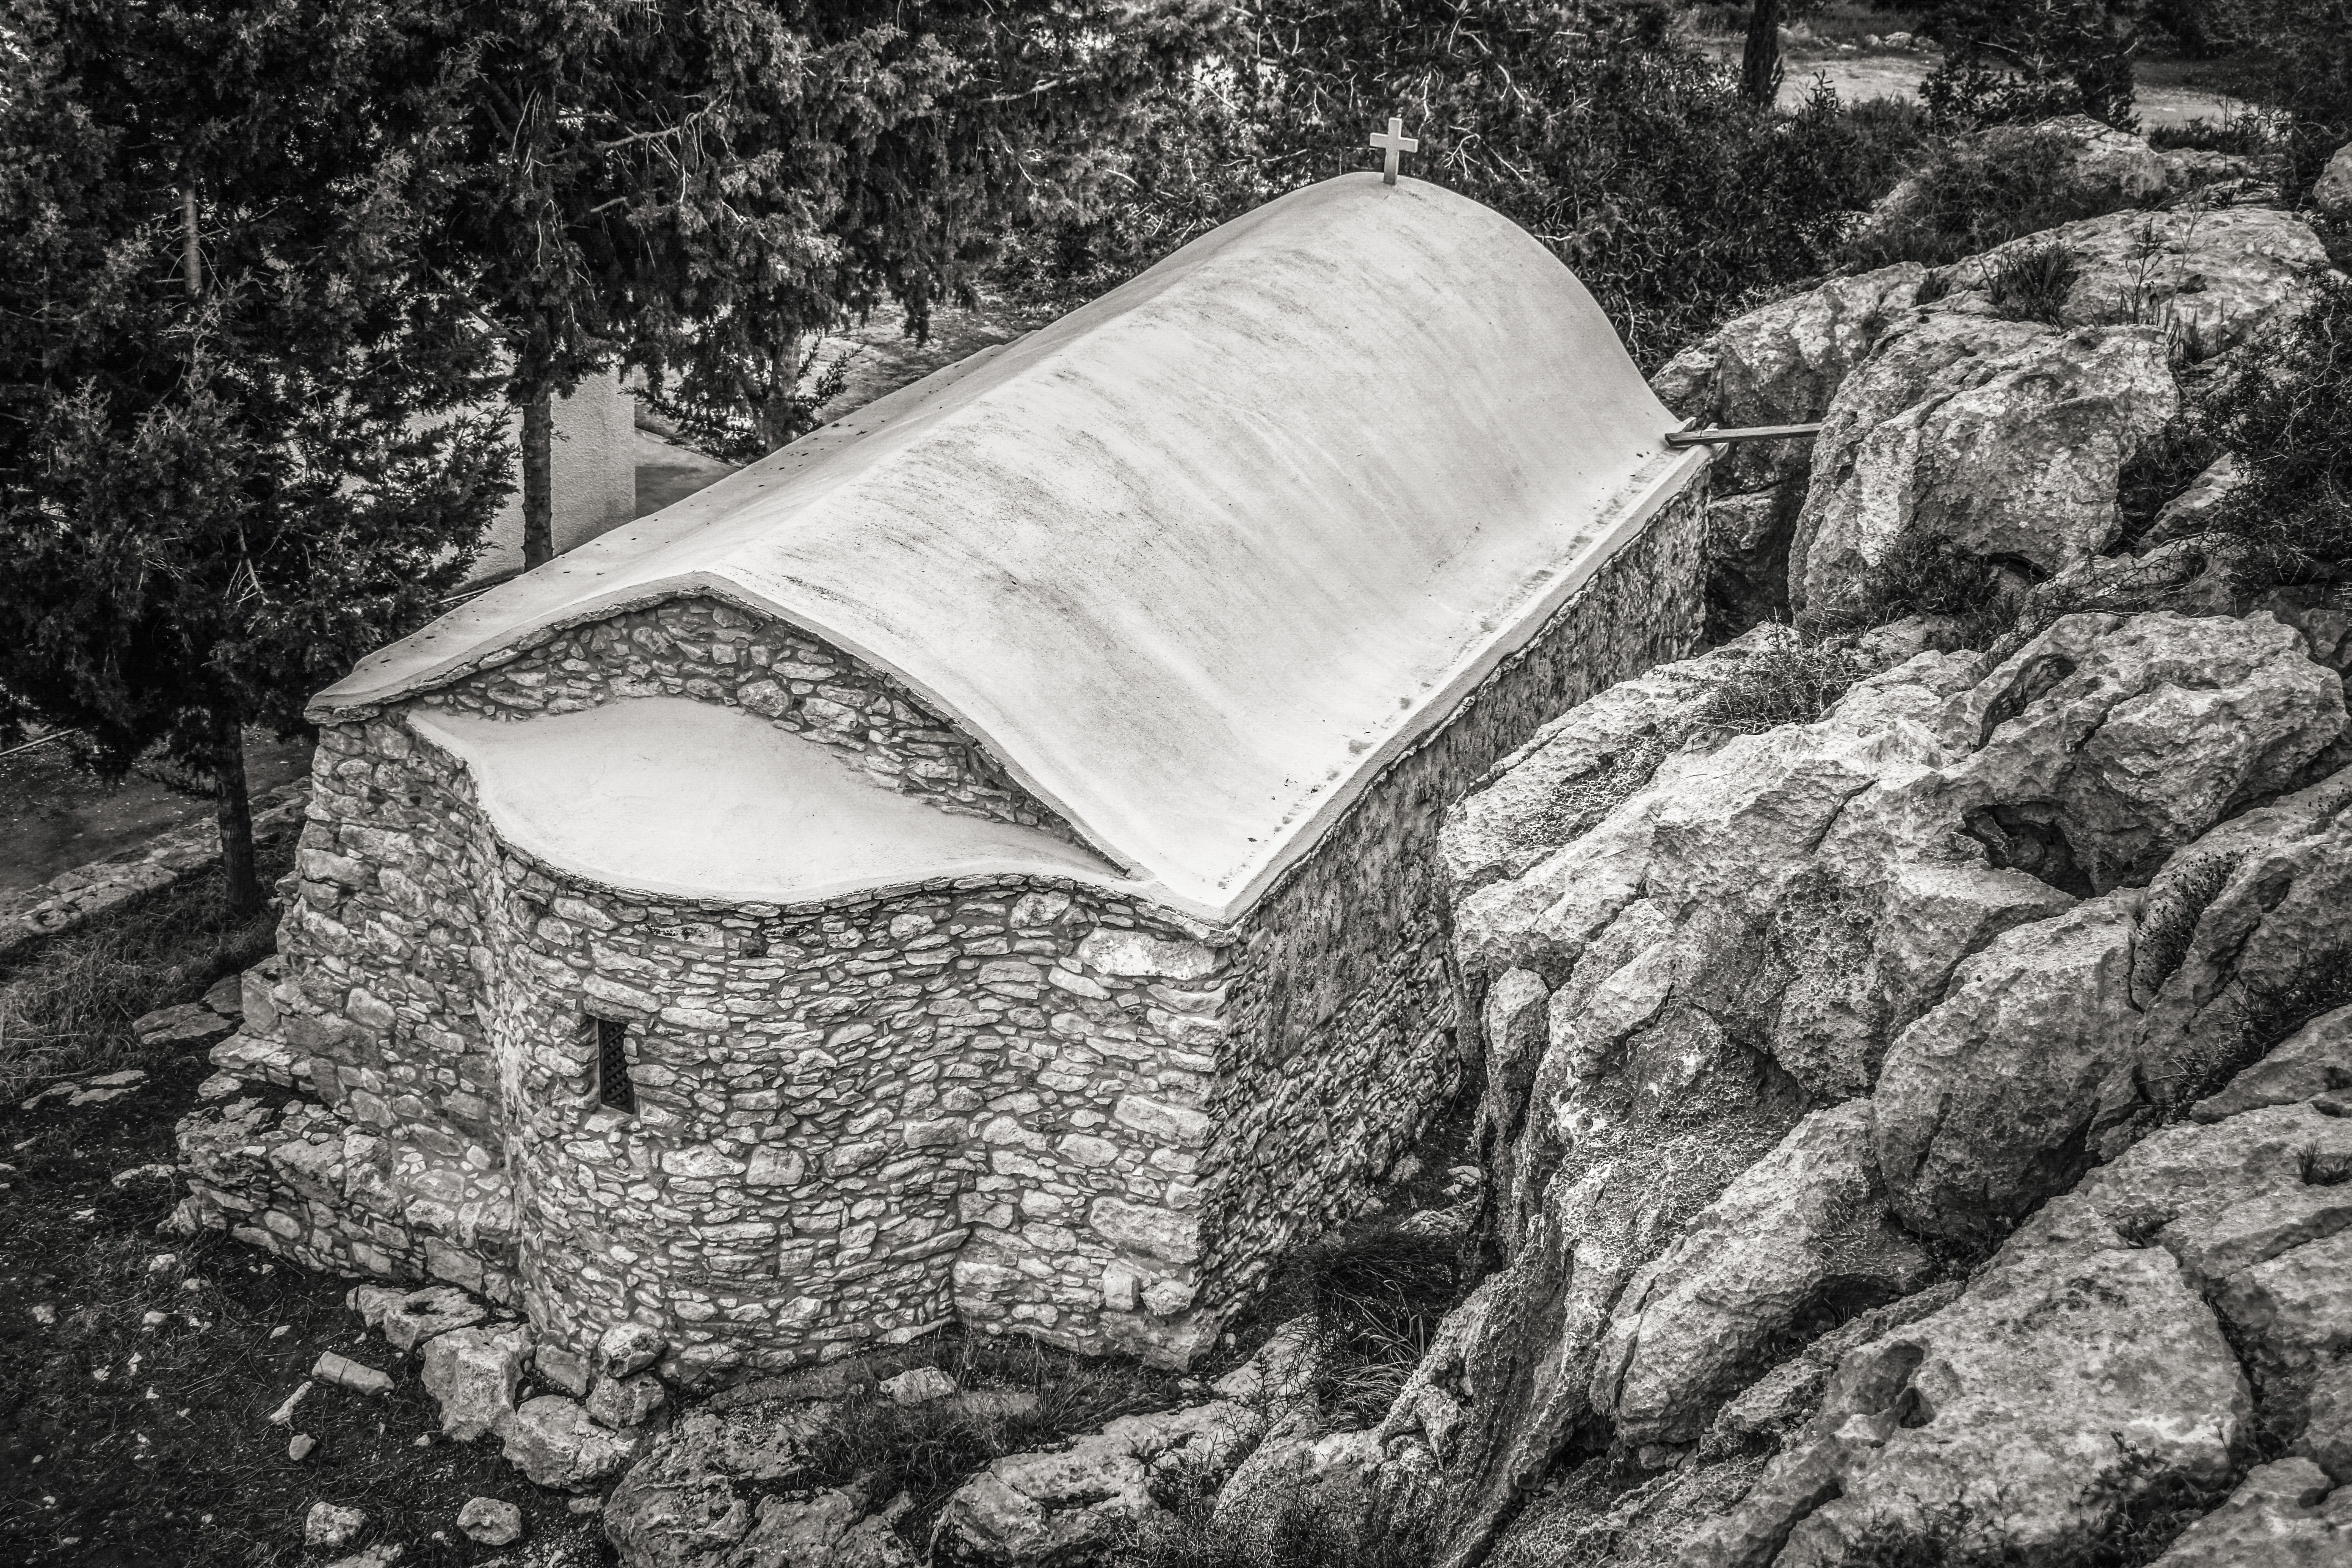
tree, nature, rock, snow, winter, black and white, architecture, white, leaf, old, stone, religion, church, chapel, monochrome, material, sculpture, sketch, drawing, christianity, cyprus, sotira, monochrome photography, ayios antonios